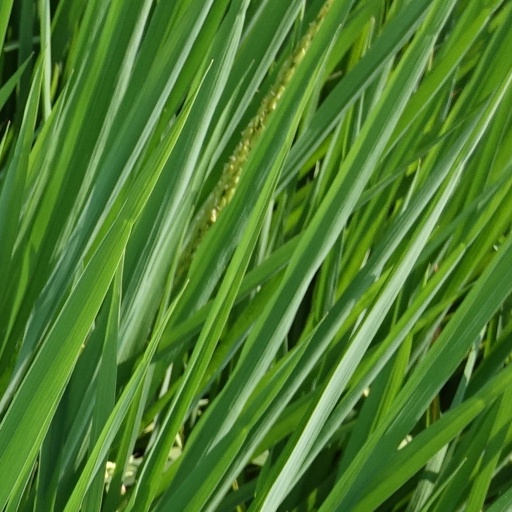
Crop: rice